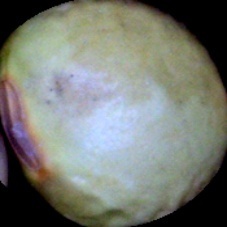
Label: Immature